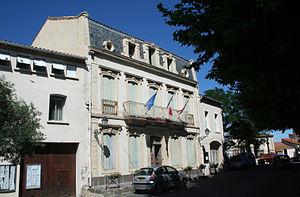
Vendres (Hérault) - mairie.